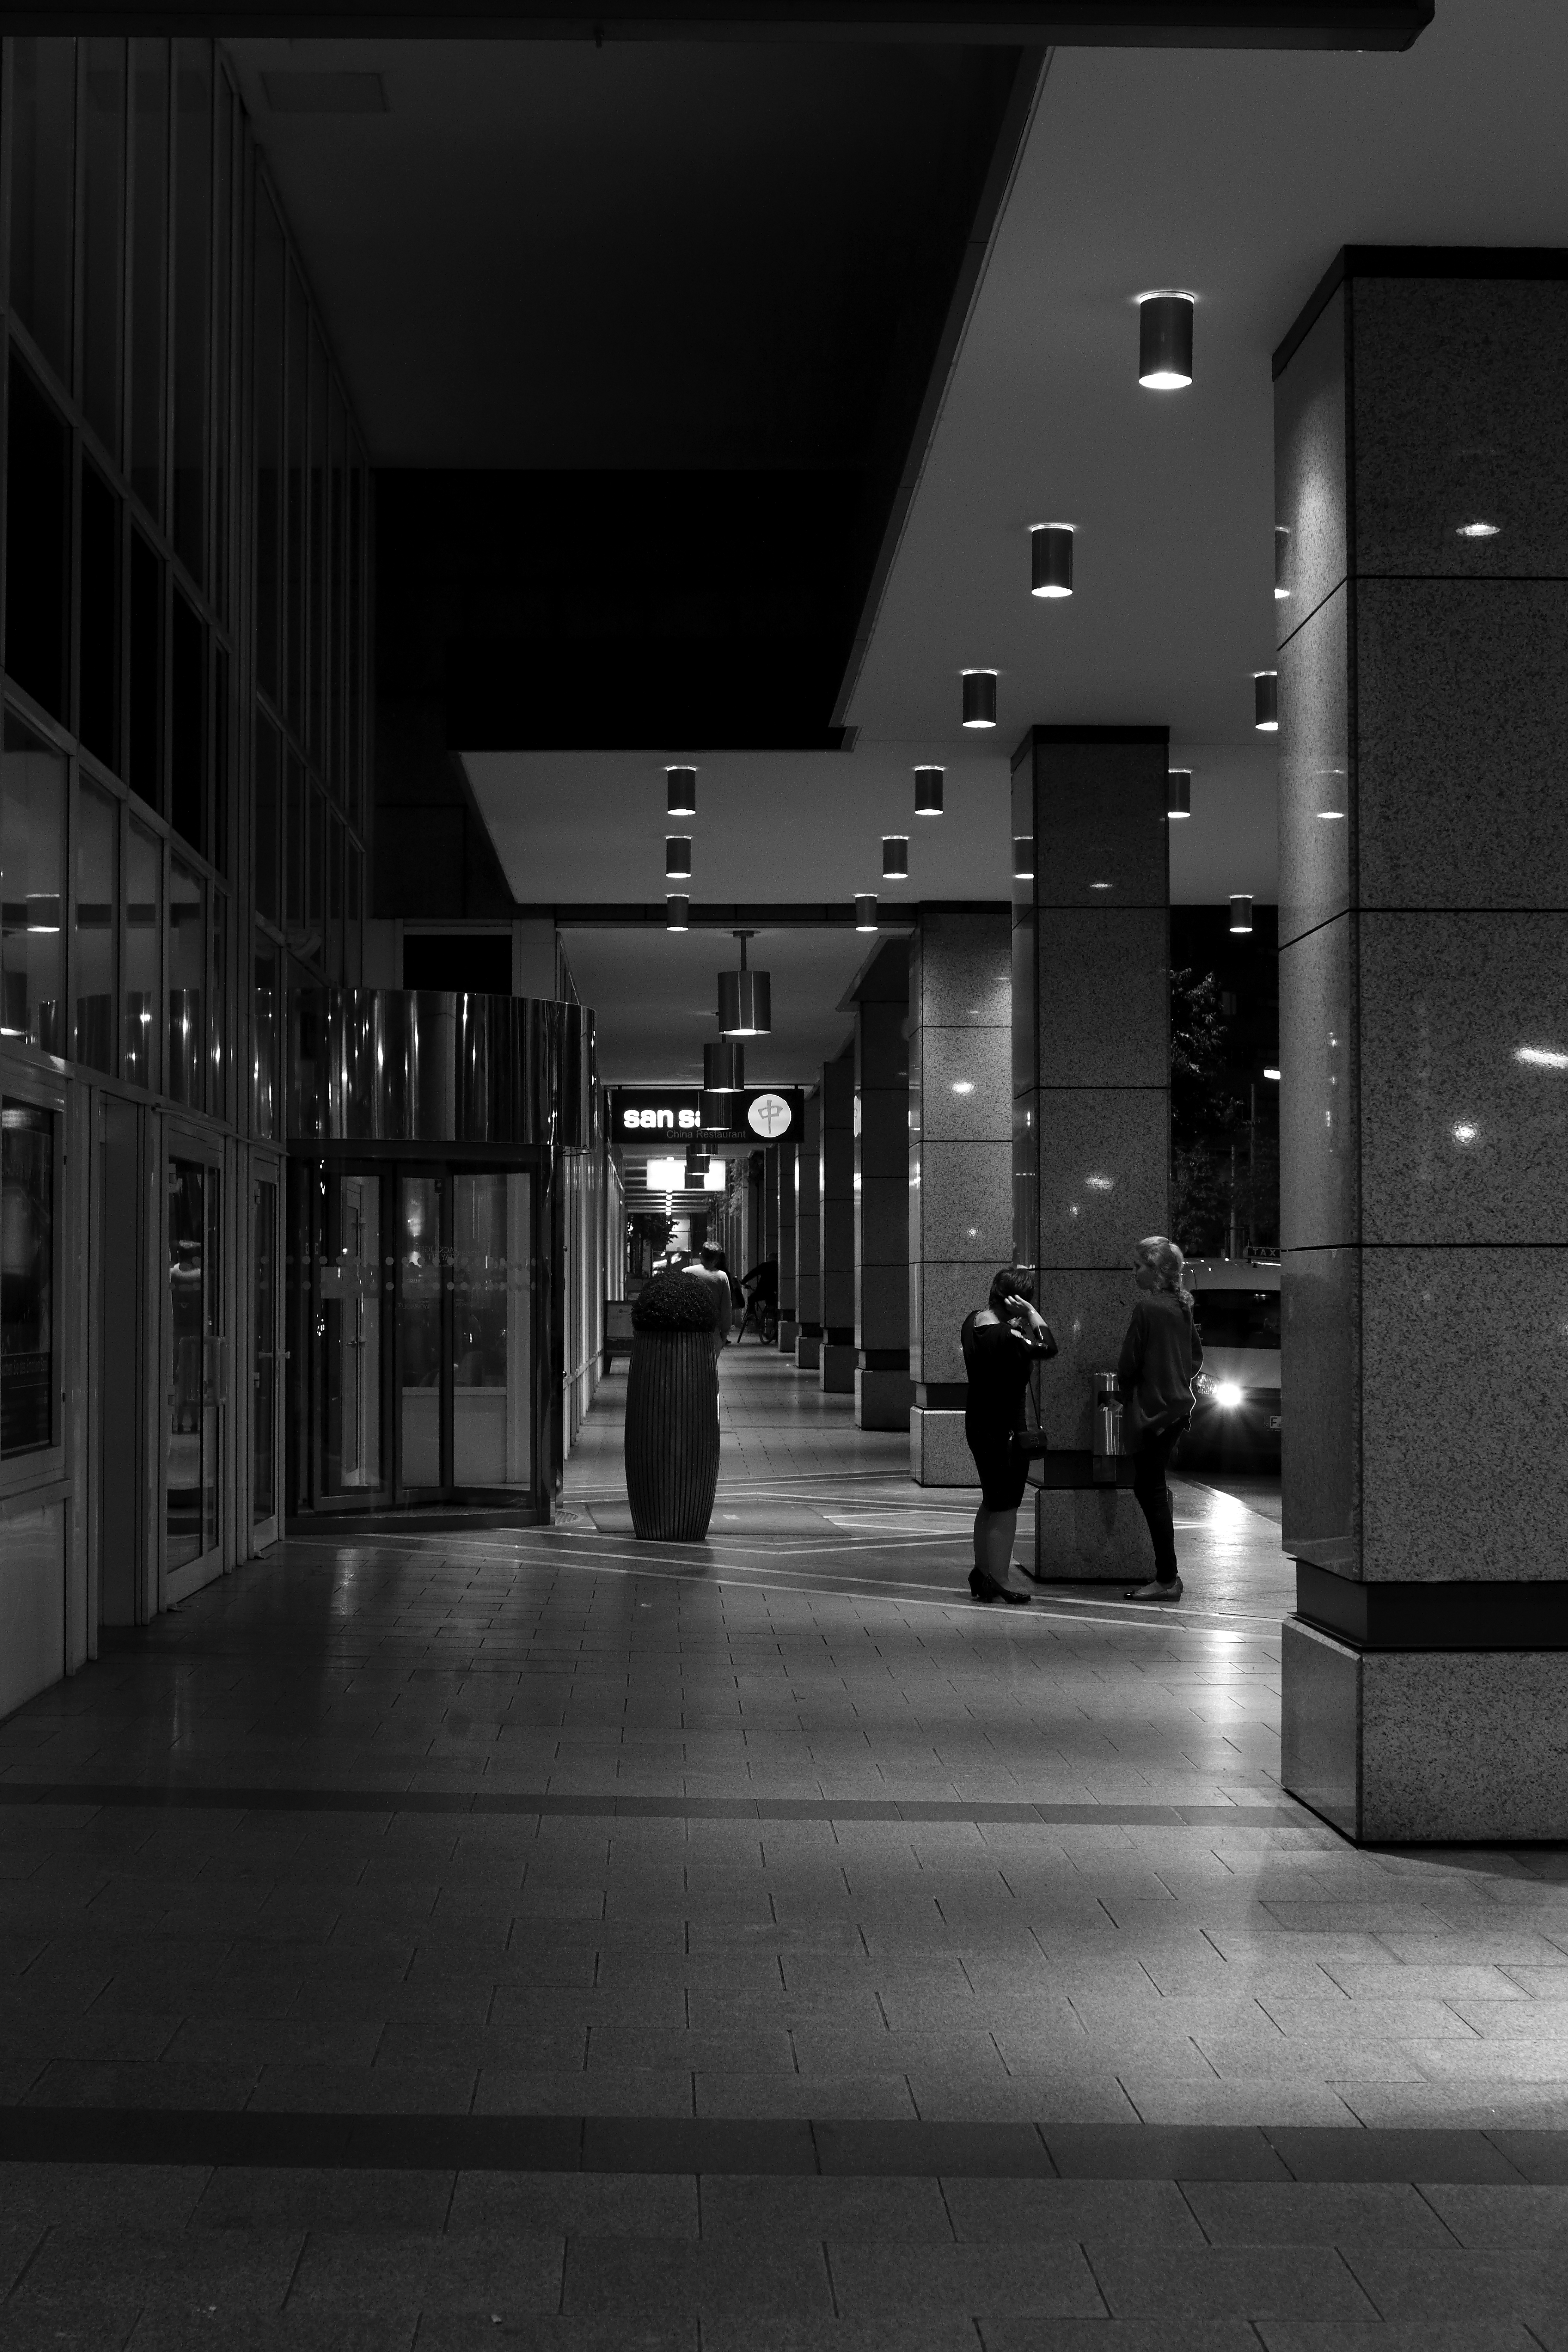
light, black and white, architecture, white, street, night, evening, darkness, black, monochrome, lighting, interior design, bw, blackandwhite, blackwhite, design, germany, alemania, allemagne, sw, schwarzweiss, schwarzweis, shape, frankfurtmain, frankfurtammain, frankfurtam, frankfurtamain, germania, hesse, hassia, hessen, frankfurt, schwarzweissfotografie, schwarzweisfotografie, abends, monochrome photography